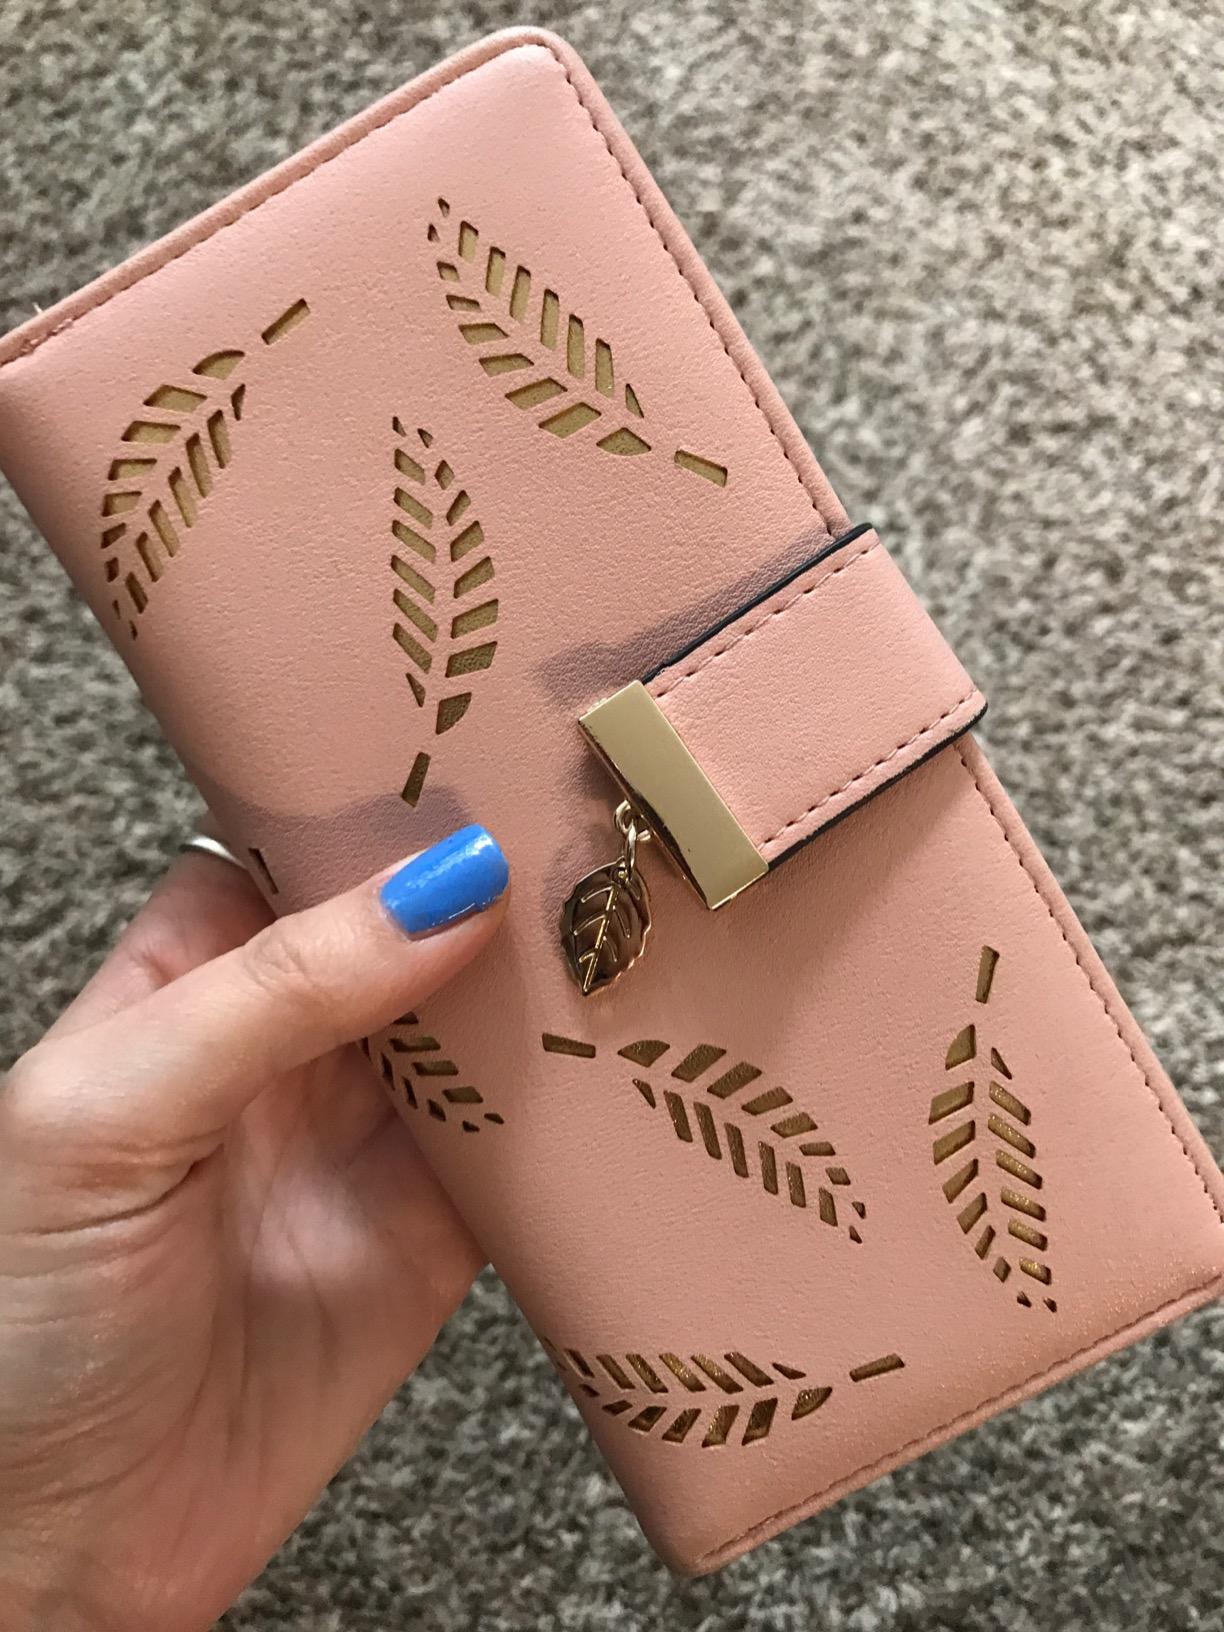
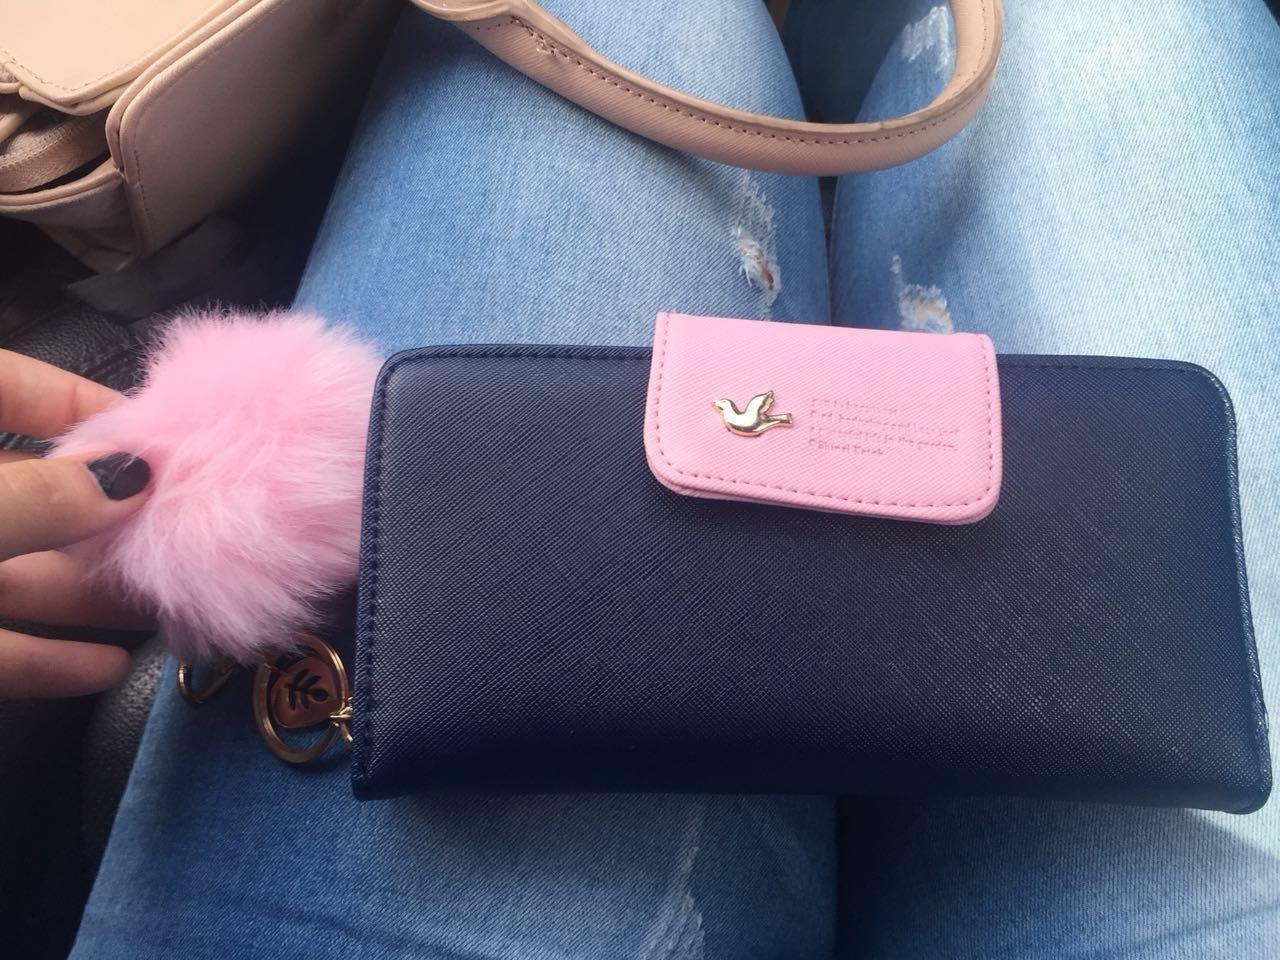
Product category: accessories_handbag
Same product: no